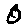
Label: 0